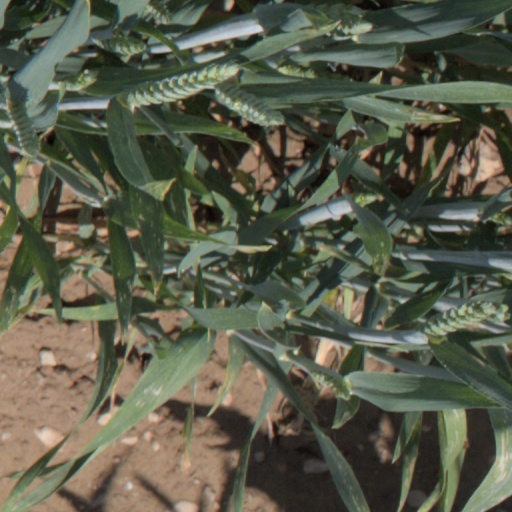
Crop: wheat